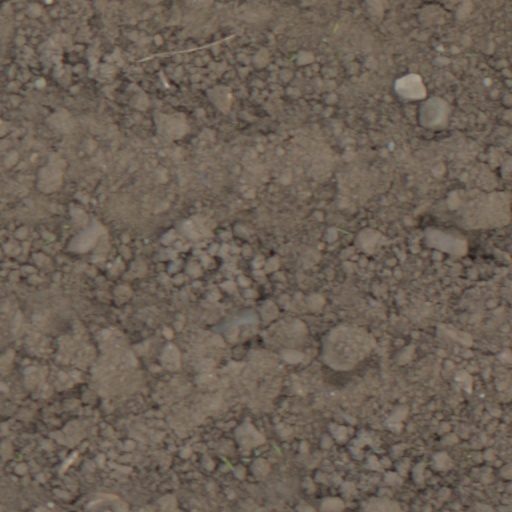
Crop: wheat